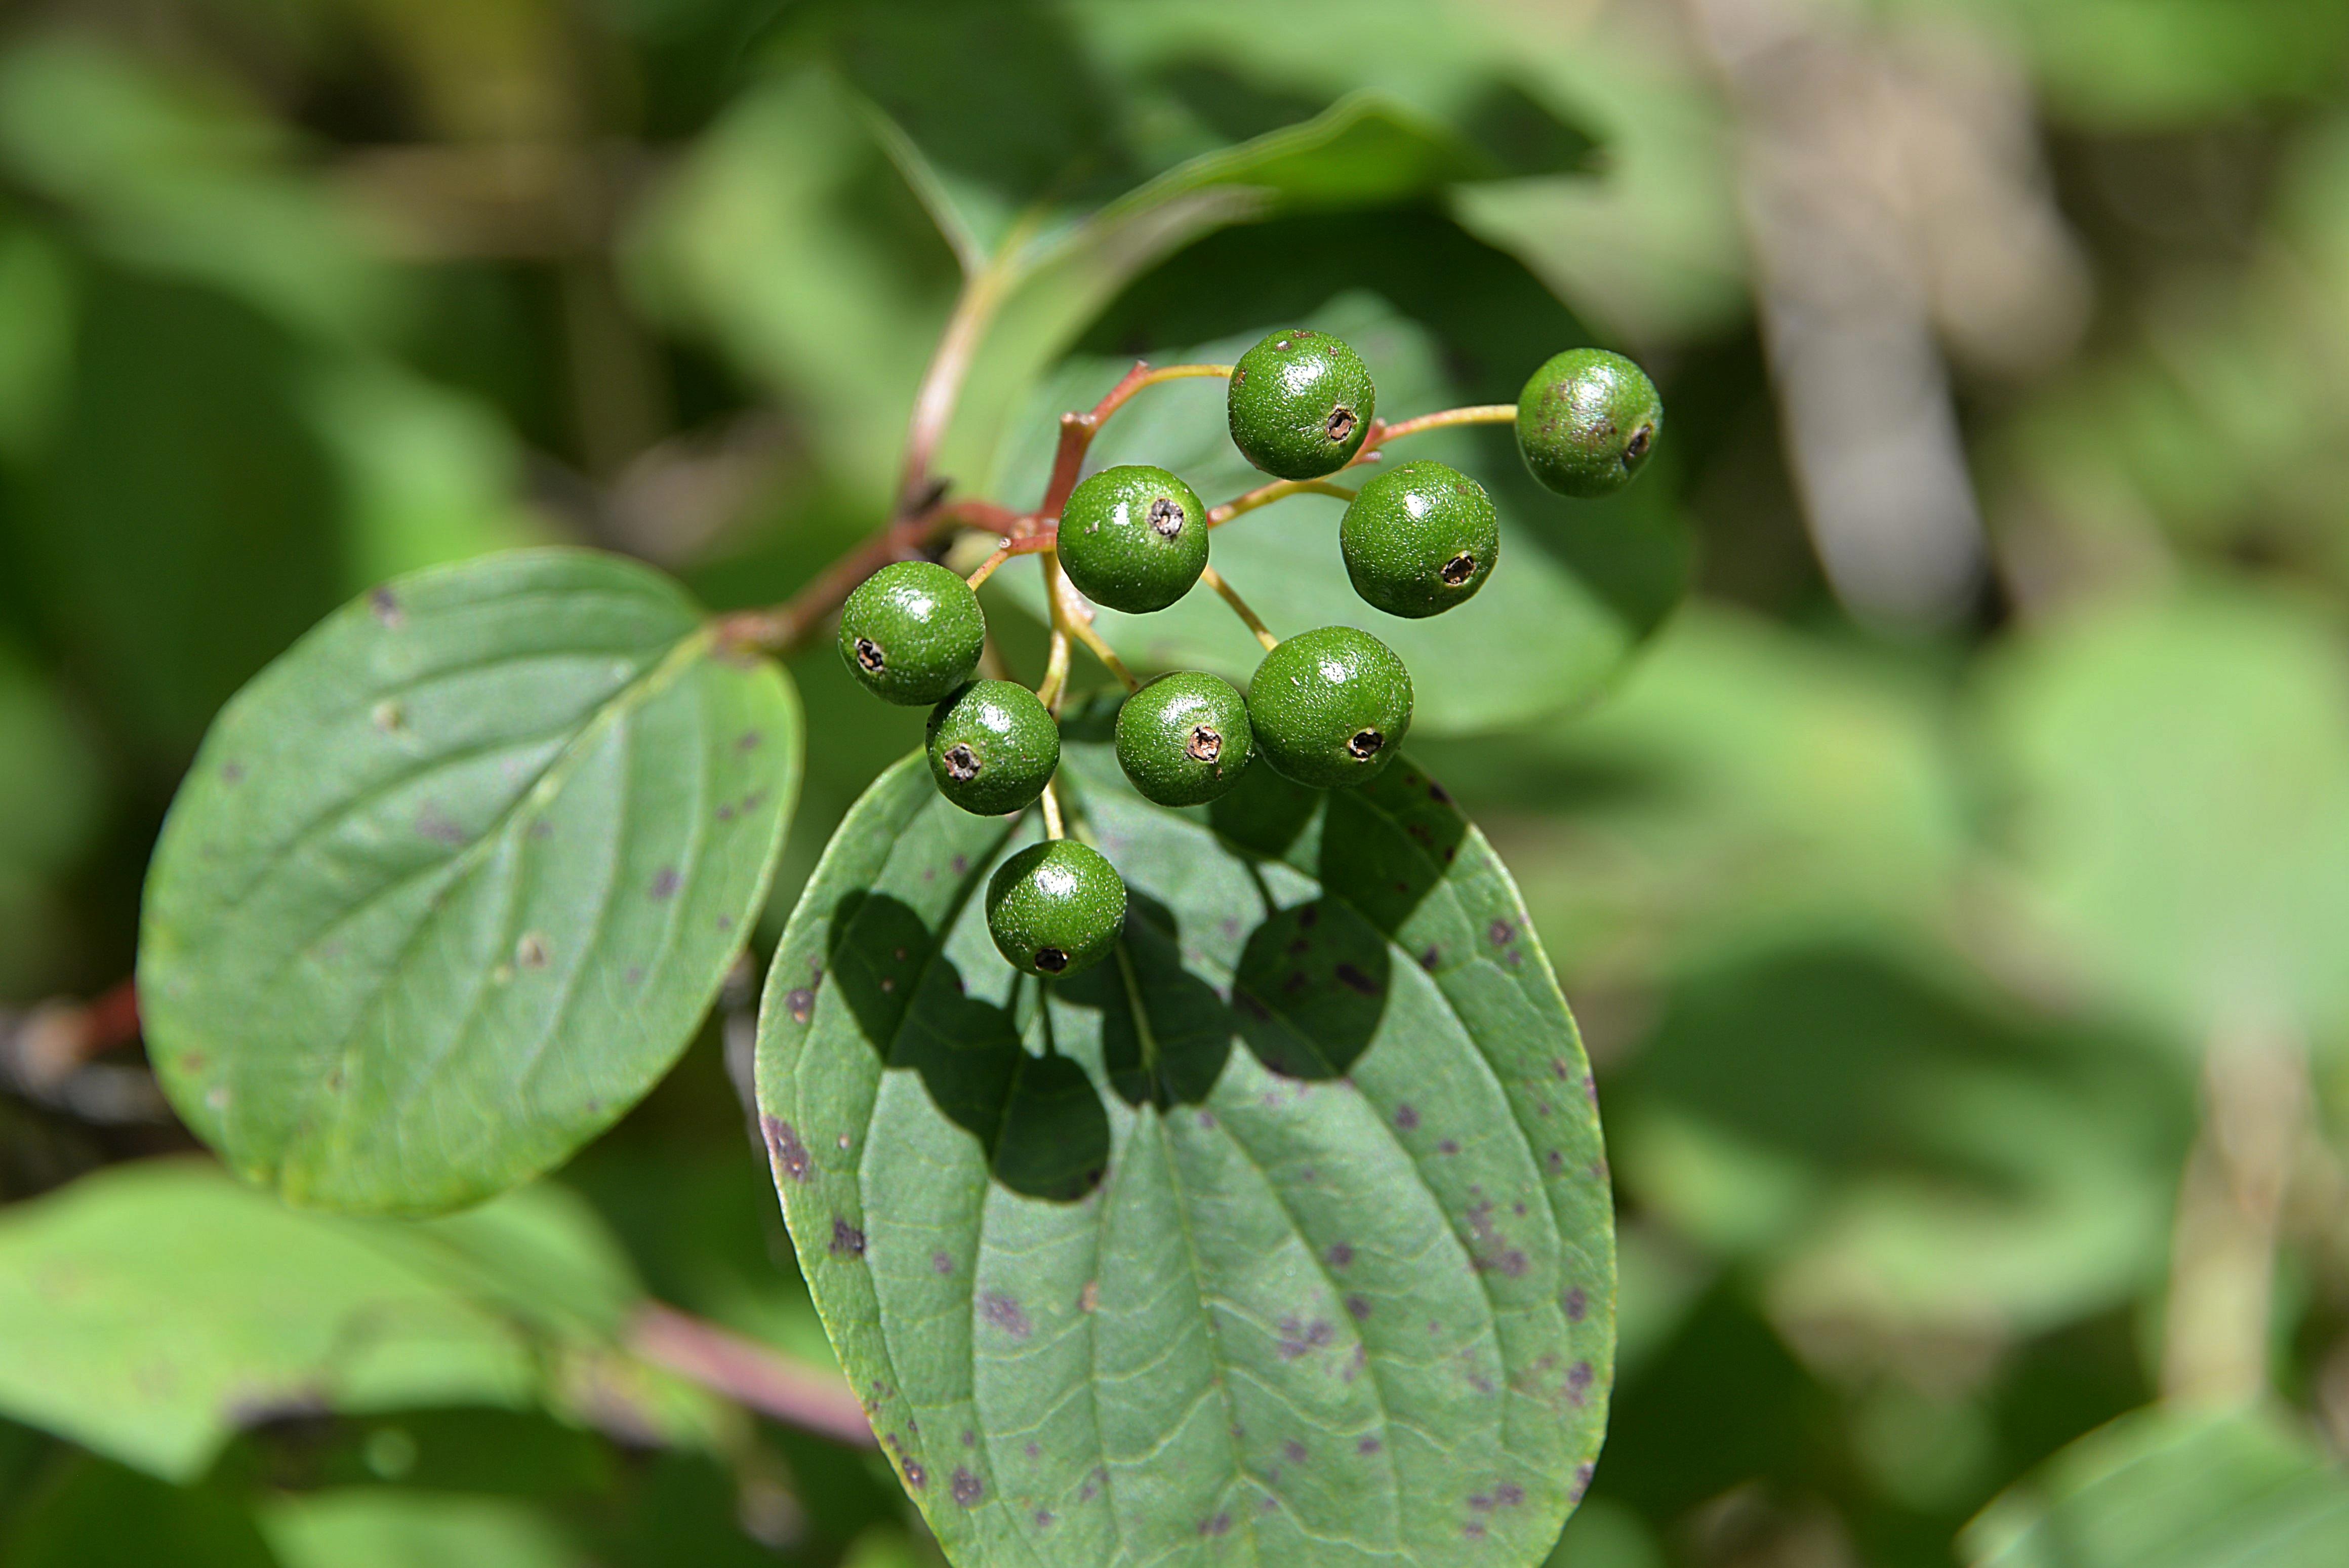
plant, fruit, berry, leaf, flower, food, green, herb, produce, botany, flora, wildflower, berries, shrub, toxic, macro photography, flowering plant, fuzzy snowball, adoxaceae, bilberry, land plant